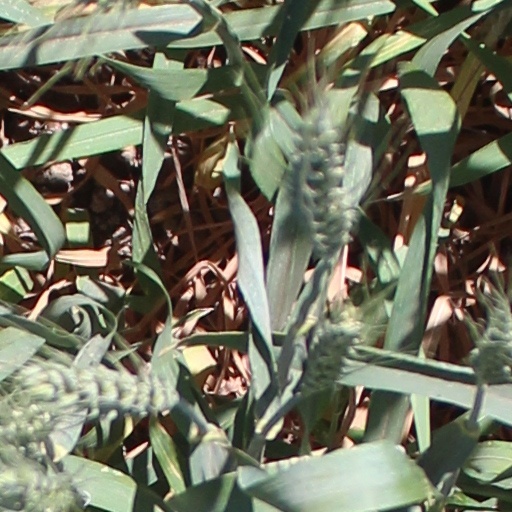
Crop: wheat